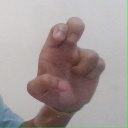
अक्षर: अ